Charles Wilson Killam

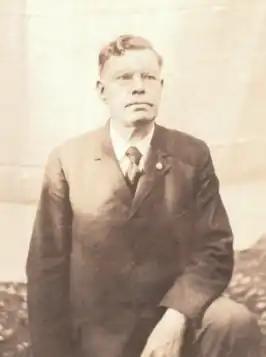
Killam in 1926.

In 1936, Harvard President James B. Conant was in search of a new chairman for the new Graduate School of Design and to lead the school into the era of modernism. Among the candidates, German architect and Bauhaus founder Walter Gropius was the most favored by Conant for the position. Conant sought the opinions of the school's faculty about the possible appointment of Gropius and received overwhelming approval and support. Killam, however, cast the lone outright objection to Gropius's appointment. The engineering aesthetic of the new and modern style of architecture represented by Gropius did not appeal to him. At an address to the Association of Collegiate Schools of Architecture, Killam made his objection clear stating that the school's primary function was to train architects, not painters, sculptors, or commercial designers for machine-made products. He challenged the economic viability of teaching modern design and firmly rejected the expanded role of the architect that Gropius promoted.